Estado Novo (Brazil)

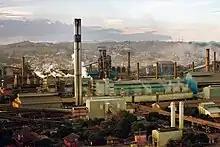
Partial view of CSN in Volta Redonda.

After extensive negotiation, Brazil and the United States signed an agreement in which the US committed to finance the construction of a large Brazilian steel plant (Companhia Siderúrgica Nacional) in Volta Redonda, Rio de Janeiro, in exchange for permission to set up military bases and airports in the north and northeast of the country. The German navy extended submarine warfare to Brazilian-flagged merchant ships, and the Italian navy followed suit. However, Vargas did not declare war until 22 August, seven months after the attacks.